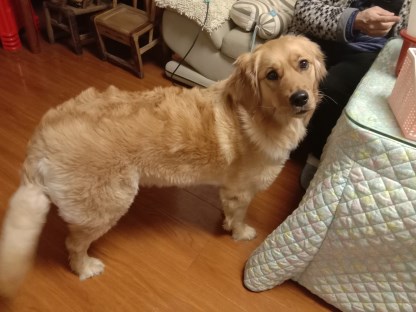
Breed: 5355-n000126-golden_retriever